USS Midway (CV-41)

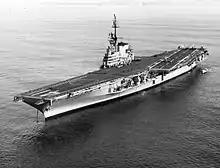
USS Midway in 1958

Controversy arose during the cruise when "Midway" around January 1955 docked in Cape Town, South Africa. Democratic senator Herbert Lehman sent a telegram to Secretary of the Navy Charles Thomas when he learned of a supposed United States Navy plan to segregate 400 non-white members of the crew of "Midway" while it was in Cape Town. Fellow Democratic senator Hubert Humphrey soon joined Lehman, additionally sending a letter to the Secretary of State John Foster Dulles, asking that "immediate steps be taken to see that equal treatment is given to American service personnel allowed shore leave in South Africa, or eliminate Cape Town as a port of call", and saying that "To me this is a shocking act of discrimination that should not be tolerated by our Government. Every American soldier or sailor is an American regardless of race, color or creed, and is entitled to be respected and treated as such anywhere in the world."